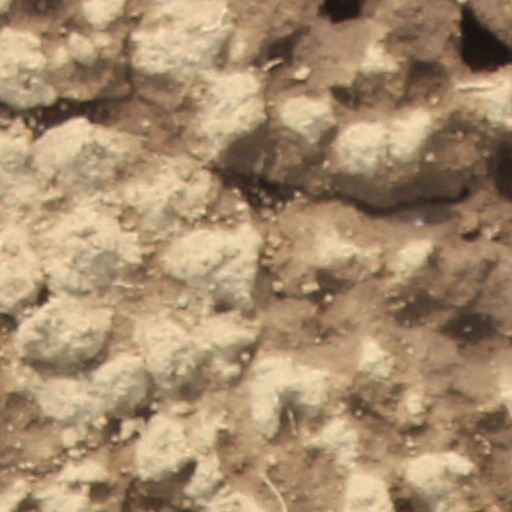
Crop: wheat